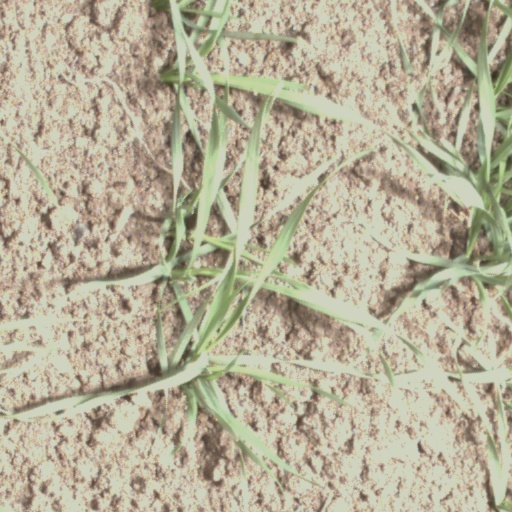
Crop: wheat